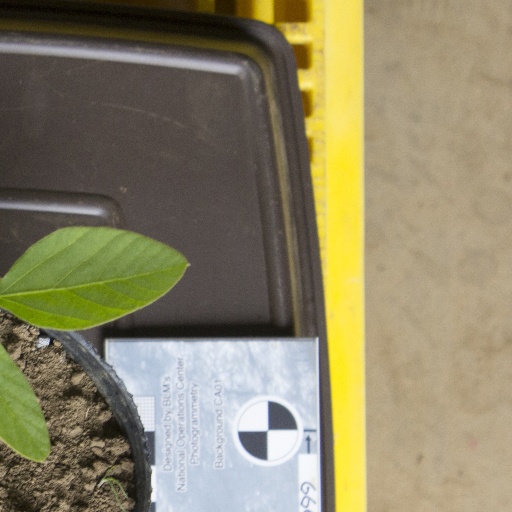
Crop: soybean